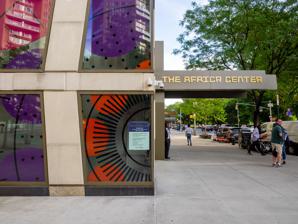
Building: The Africa Center
Country: United States of America
Year built: 1984
Museum in Manhattan, New York This article is about The Africa Center in New York City. For the African art museum in Washington, D.C., see National Museum of African Art . The Africa Center Museum entrance on Fifth Avenue Former names Center for African Art Museum for African Art Established September 1984 ( 1984-09 ) Location 1280 Fifth Avenue New York , NY 10029 U.S. Coordinates 40°47′47″N 73°56′57″W / 40.79639°N 73.94917°W / 40.79639; -73.94917 Public transit access New York City Subway : ​ 110th Street ​ Central Park North–110th Street New York City Bus : M1 , M2 , M3 , M4 , M106 buses Website www .theafricacenter .org The Africa Center , formerly known as the Museum for African Art and before that as the Center for African Art , is a museum located at Fifth Avenue and 110th Street in East Harlem , Manhattan , New York City , near the northern end of Fifth Avenue's Museum Mile .  Founded in 1984, the museum is "dedicated to increasing public understanding and appreciation of African art and culture." The Museum is also well known for its public education programs that help raise awareness of African culture, and also operates a unique store selling authentic handmade African crafts . The Museum has organized nearly 60 critically acclaimed exhibitions and traveled these to almost 140 venues nationally and internationally, including 15 other countries.  Forty of these exhibitions are accompanied by scholarly catalogues. History Holland Cotter wrote in 2010 about what is now the Africa Center, "In the 1980s and '90s it revolutionized the way art, any art, could be exhibited. No one else has fully picked up that challenge since. Maybe the museum itself, under wraps the last few years, can do so again." 1984–1993: Early years What is now the Africa Center was opened as the Center for African Art in September 1984 by its founding director, Susan Mullin Vogel , who had previously worked as Associate Curator in the "Department of Primitive Art" at the Metropolitan Museum of Art .  The center's original location was on the Upper East Side of Manhattan , in "a pair of converted town houses at 54 East 68th Street." As director, Vogel curated and organized ground-breaking exhibitions which put into question ways in which African art is presented to Western audiences, and how museum practices structure knowledge for the public. The most well-known of these exhibitions are "Art/Artifact: African Art in Anthropology Collections" in 1988, "Exhibition- ism : Museums and African Art" in 1994, and "Africa Explores: 20th-Century African Art" in 1991.  Based largely on Vogel's earlier exhibitions, Roberta Smith wrote in The New York Times in 1989 that the 1980s "may also come to be seen as the beginning of the golden age of African art exhibitions." 1993–2002: SoHo In February 1993, the institution changed its name to the Museum for African Art and moved to a three-times larger space at 593 Broadway in Soho , that was designed by the architect and artist Maya Lin and described by New York Times architecture critic Herbert Muschamp as "a flowing sequence of galleries, unfolding on two floors," in which Lin "uses subtle gradations of color to suggest a passage through time as well as space." After founding director Vogel was named director of the Yale University Art Gallery in 1994, Grace C. Stanislaus was named as executive director in February 1995. Elsie McCabe (later Elsie McCabe Thompson) led the institution from 1997 until she resigned in 2012. When McCabe took over, she "set her sights on moving the tiny museum and collection" from Soho to uptown Manhattan, saying (ironically given that she moved the museum to its third and fourth locations), "A museum is very much an edifice, and you can't attract a loyal and dedicated audience if you're constantly on the move." 2002–2006: Long Island City In September 2002, the museum moved to its third location, at 36–01 43rd Avenue, third floor, in Long Island City , Queens , intended as "an interim home before a permanent move to 110th Street and Fifth Avenue in Manhattan," a site that in 2002 was expected to be ready "within four years or so." In 2005, the museum was among 406 New York City arts and social service institutions to receive part of a $20 million grant from the Carnegie Corporation , which was made possible through a donation by New York City mayor Michael Bloomberg . The Museum closed its public gallery in Queens in 2006, and in 2013 the board changed its name to the New Africa Center, which later became the Africa Center, and changed its intended purpose from art museum to "a clearinghouse and public policy institute for all things Africa." After several years of delayed openings, and the realization that the initial goal of a museum on Fifth Avenue was not sustainable, the decision was made to broaden the project's scope, and push back the opening to 2015. The new building would be on Museum Mile at the corner of Fifth Avenue and East 110th Street in East Harlem , Manhattan . 2006–present: Museum Mile The new location, in a building designed by architect Robert A.M. Stern , is the first museum building built on New York's Museum Mile since the completion of the Guggenheim in 1959. It was to serve as a cultural center, modeling itself after the Asia Society and other similar organizations. The new building's aim was to make the museum accessible to a wide range of people from the world over, thus solidifying the museum's presence as one of the most challenging and diverse art institutions in the U.S. The new building would encompass approximately 90,000 square feet (8,400 m 2 ) with 16,000 square feet (1,500 m 2 ) of exhibition space, as well as a theater, education center, library, classrooms, event space, restaurant and gift shop. The growth into the cultural center was spearheaded by, CEO Uzodinma Iweala and board members Chelsea Clinton , Halima Dangote , and Hadeel Ibrahim daughter of Mo Ibrahim . While the outer-shell of the building was completed in 2010, critical interior build-out and occupation was delayed by stalled fundraising efforts and leadership transitions. In 2015, the Africa Center hired Michelle D. Gavin , former United States Ambassador to Botswana and an expert on Africa, as its managing director. Gavin left in late 2016. In the interim, the Africa Center was to present pop up events in its new space until the building is completed. In February 2019, Terenga, a West African fast-casual restaurant, opened in the Africa Center space. The Africa Center also hosts a Shared Studios Portal , which connects the center live and in real-time to communities around the world. The majority of their Portal connections are to sites on the African continent. See also List of museums and cultural institutions in New York City References